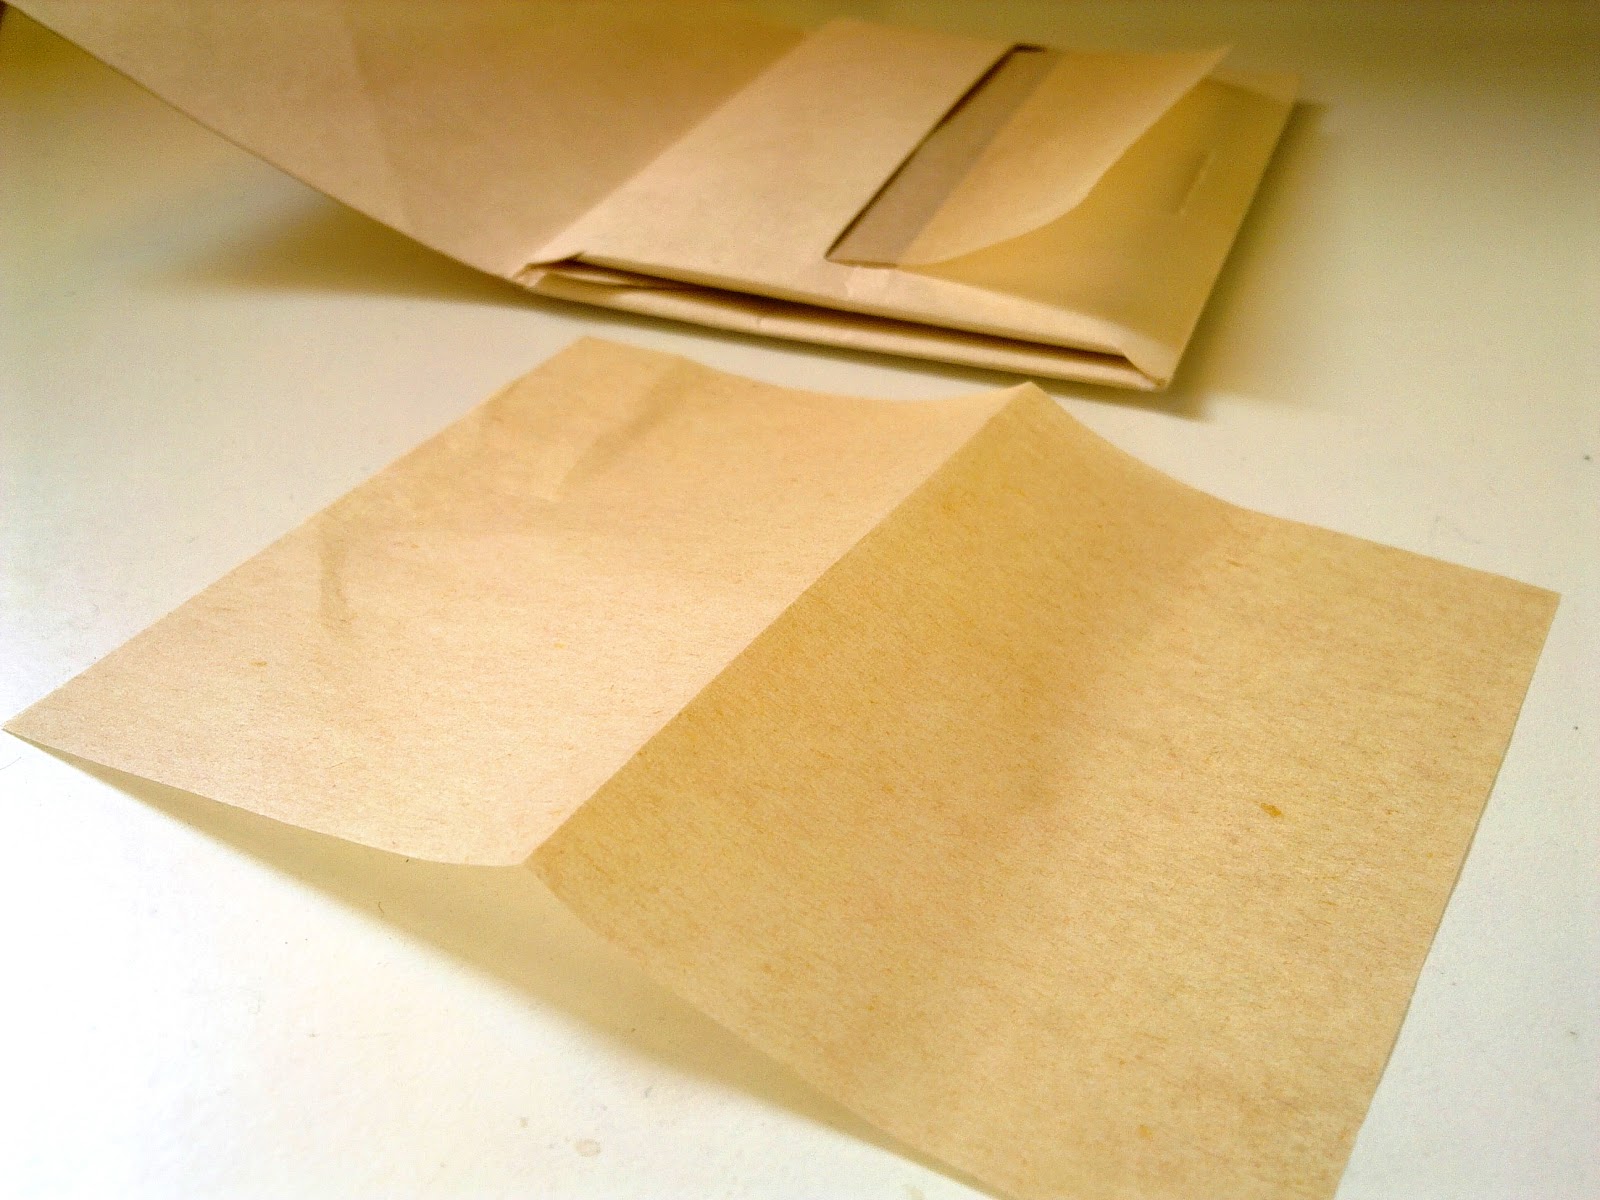
Waste category: paper